Shido, Kagawa

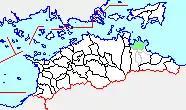
Location of Shido (in green) in Kagawa Prefecture

Shido is known for Shido-ji Temple, the 86th temple of the Shikoku Pilgrimage. It is also the birthplace of Hiraga Gennai, a prolific 18th-century inventor.